List of birds of New Mexico

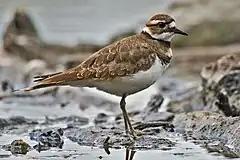
Killdeer

The family Charadriidae includes the plovers, dotterels, and lapwings. They are small to medium-sized birds with compact bodies, short thick necks, and long, usually pointed, wings. They are found in open country worldwide, mostly in habitats near water. Eight species have been recorded in New Mexico.